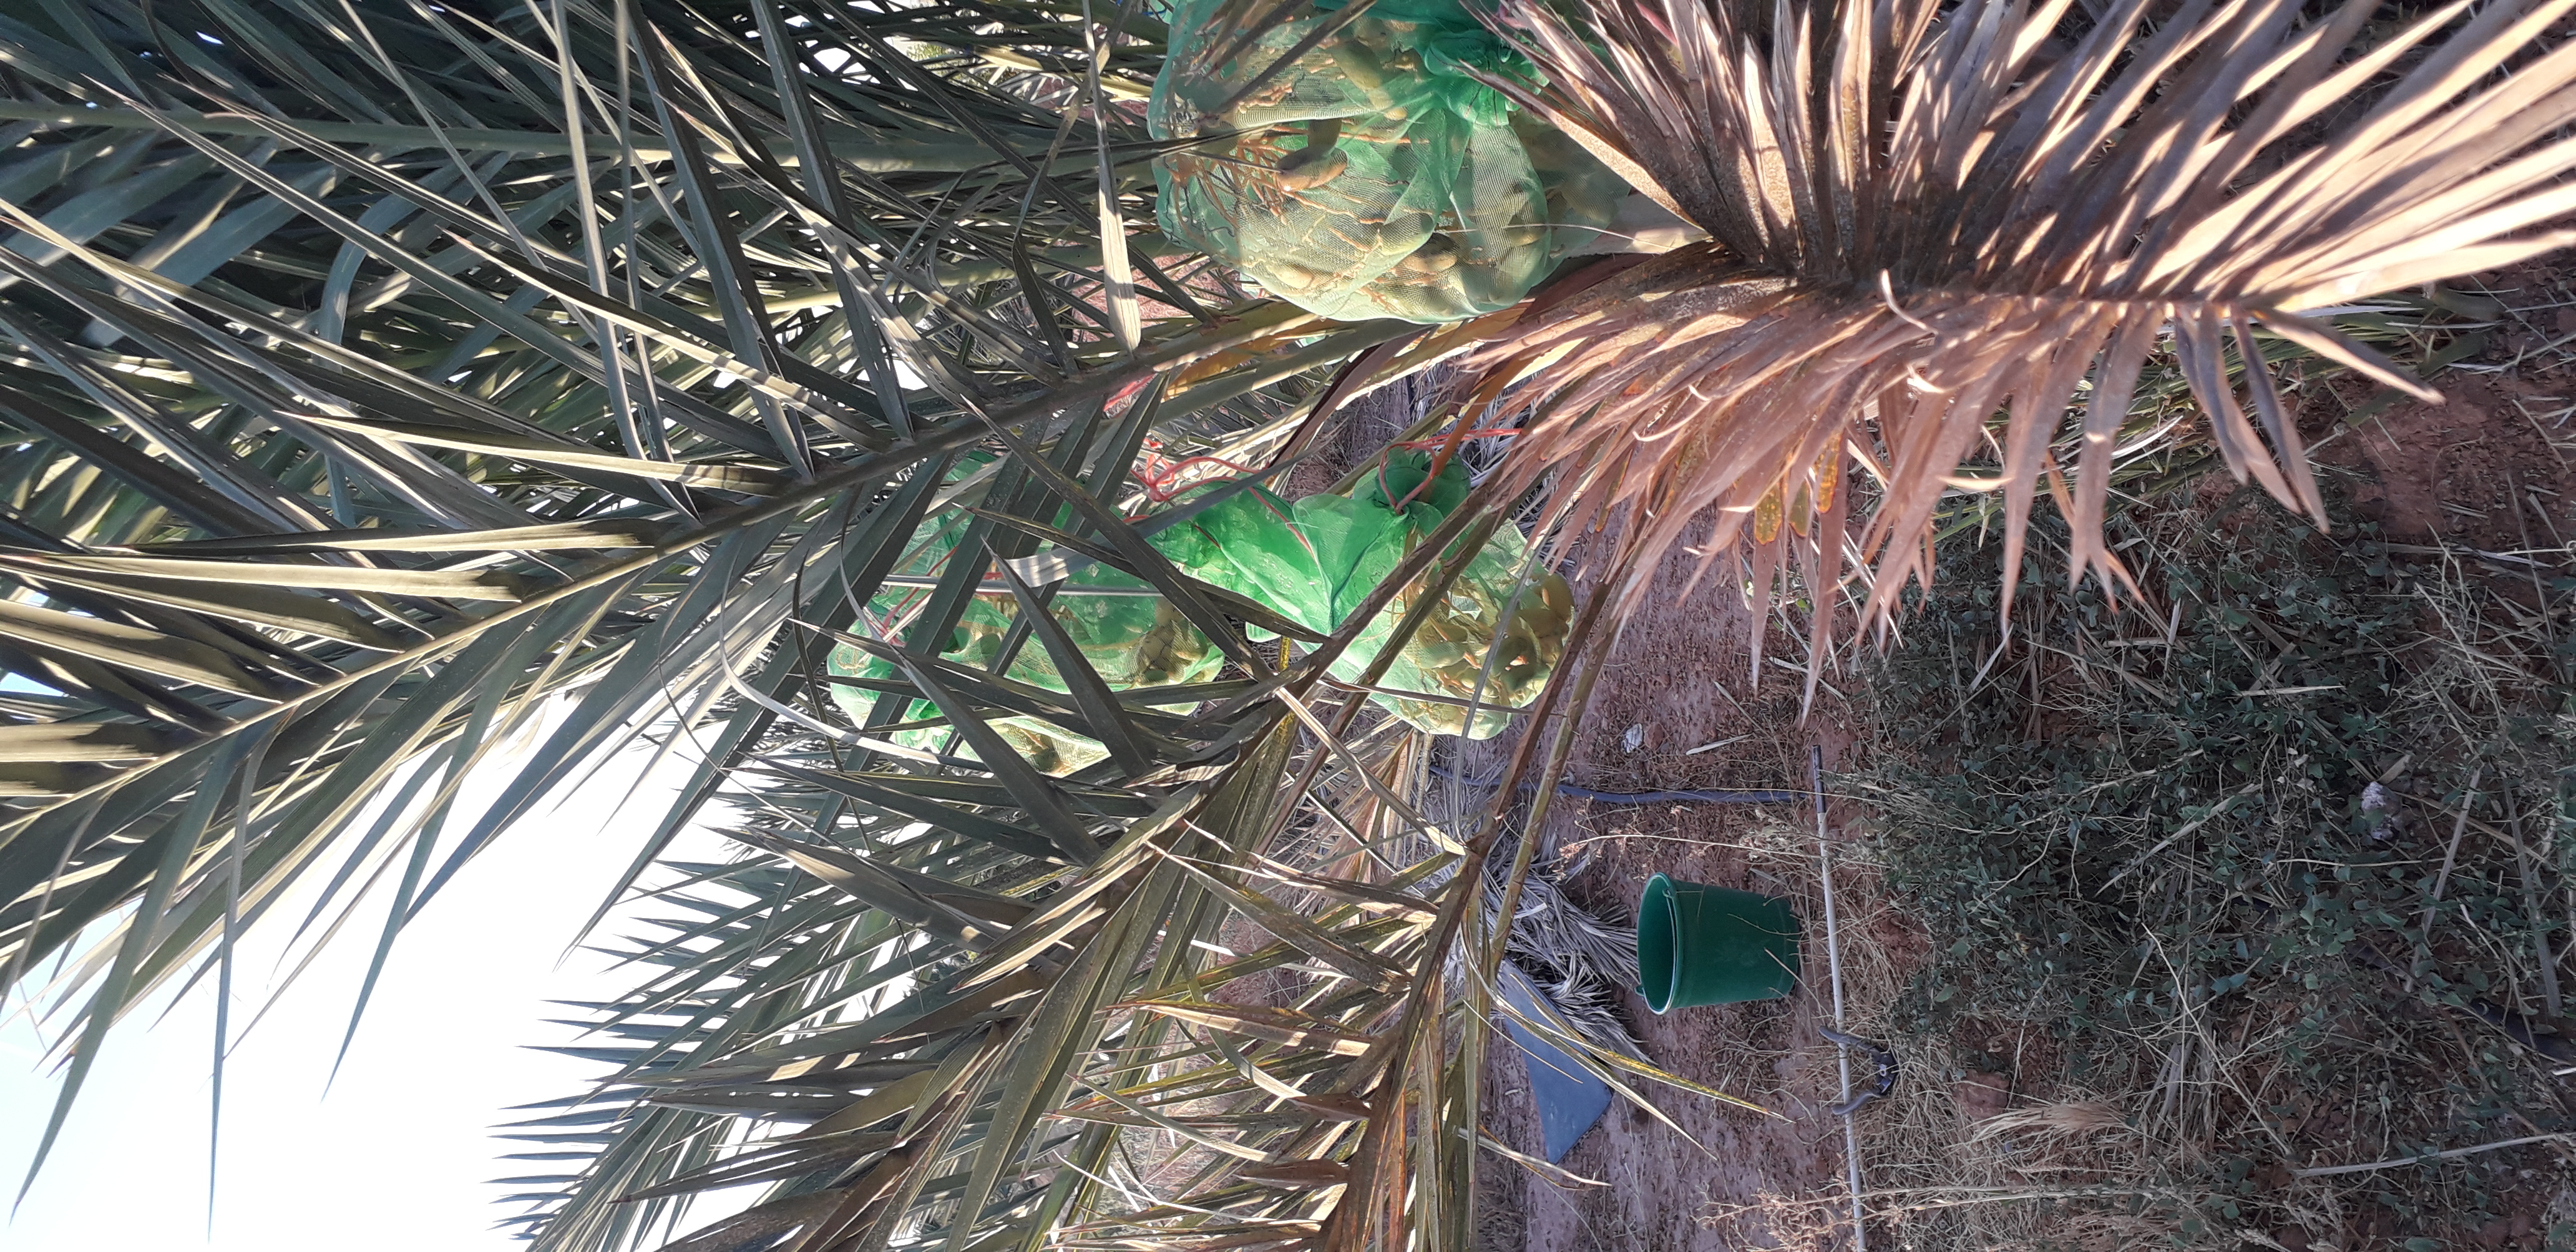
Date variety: Boumajhoul